Notrim

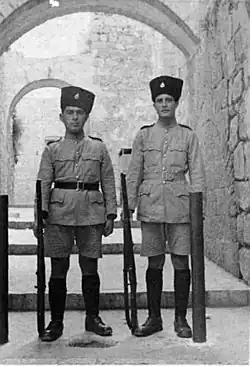
Notrim - ""ghafirs"" (Jewish Supernumerary Police) 1937

On 6 August 1940 Anthony Eden, the British War Secretary, informed Parliament that the Cabinet had decided to recruit Arab and Jewish units as battalions of the Royal East Kent Regiment (the "Buffs"). At a luncheon with Chaim Weizmann on 3 September, Winston Churchill approved the large-scale recruitment of Jewish forces in Palestine and the training of their officers. A further 10,000 men (no more than 3,000 from Palestine) were to be recruited to Jewish units in the British Army for training in the United Kingdom.